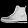
Label: Ankle boot